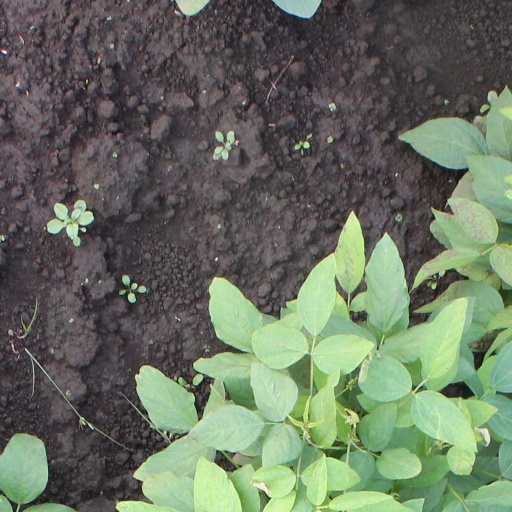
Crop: soybean